Michael Rosen

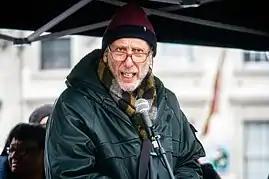

In August 2015, Rosen endorsed Jeremy Corbyn's leadership campaign in the Labour Party election. He contributed to "Poets for Corbyn", an anthology of poems from 20 writers. In the same month, he was one of many Jewish public figures who signed an open letter criticising "The Jewish Chronicle"s reporting of Corbyn's association with alleged antisemites. In 2016, along with others, he toured the UK to support Corbyn's bid to become Prime Minister.